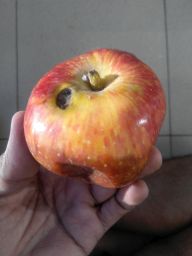
Fruit: Apple
Quality: Bad